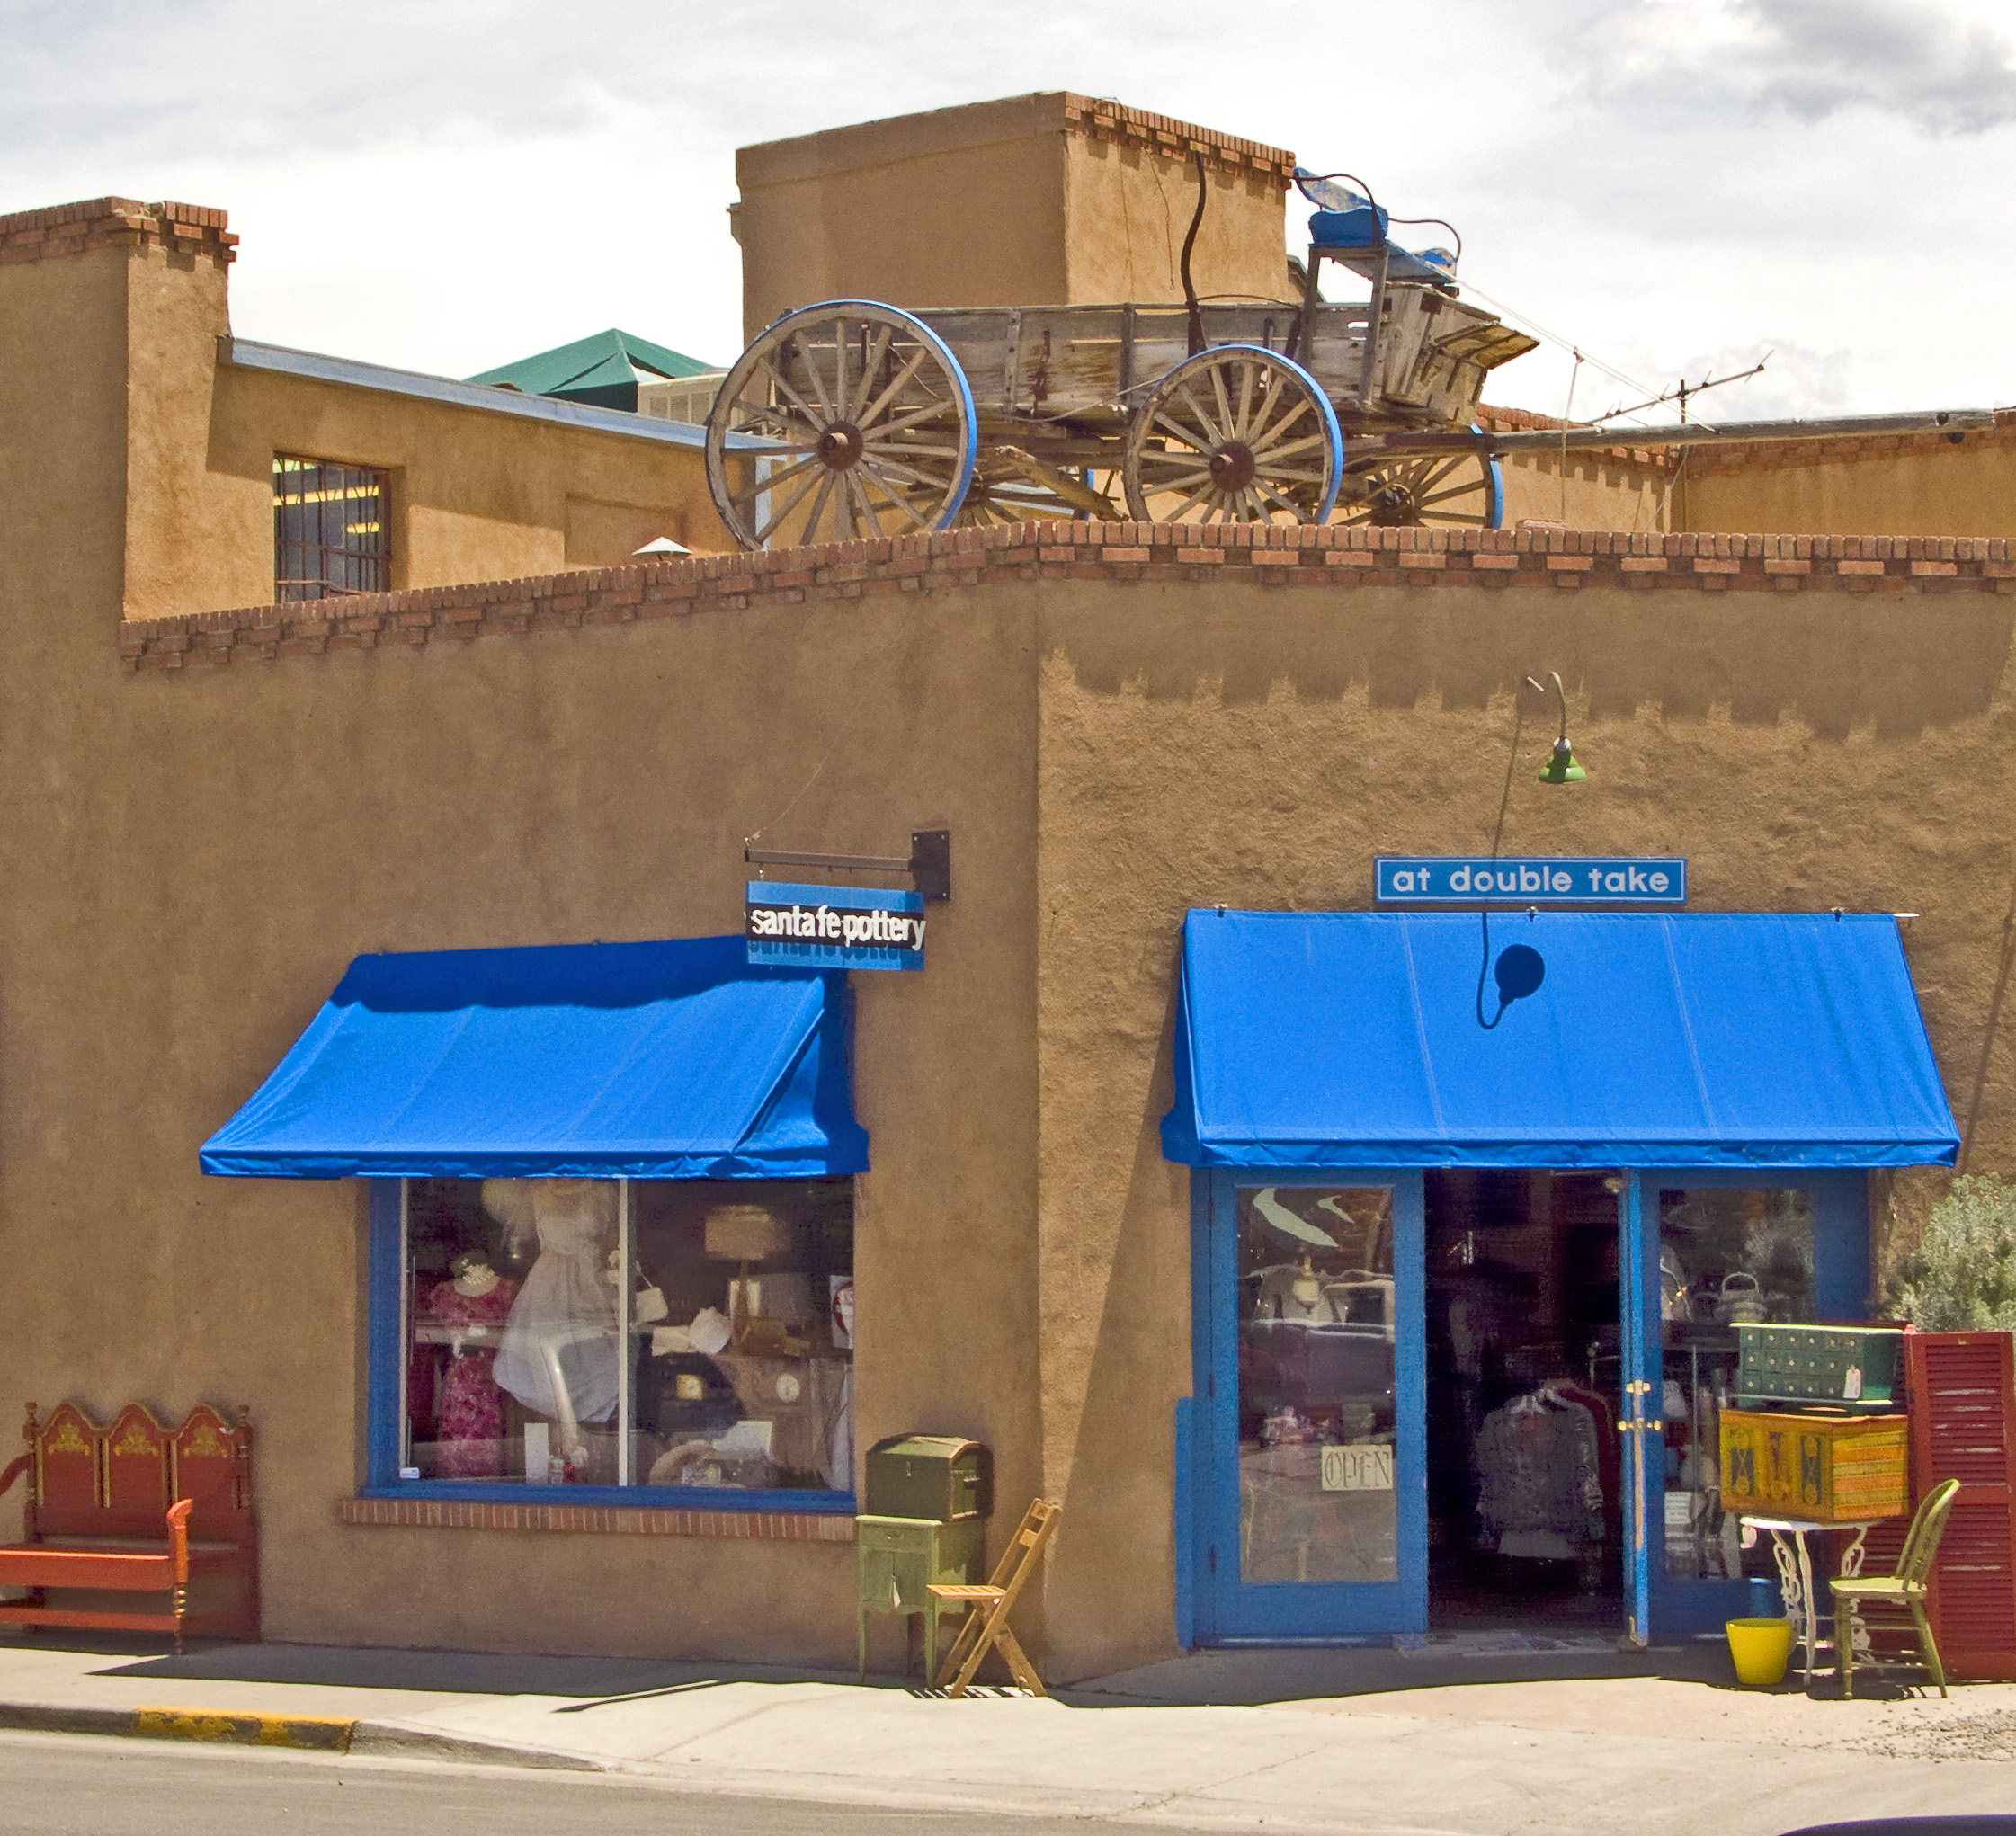
town, city